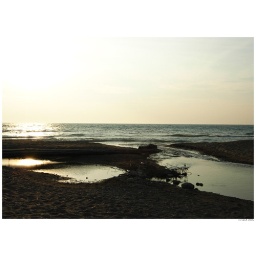
The river into the lake near sunset.